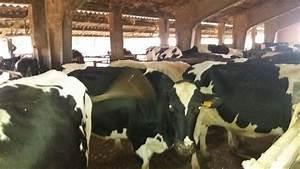
cow